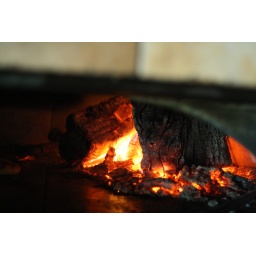
It looks like their is an animals face in the fire. I cropped it.